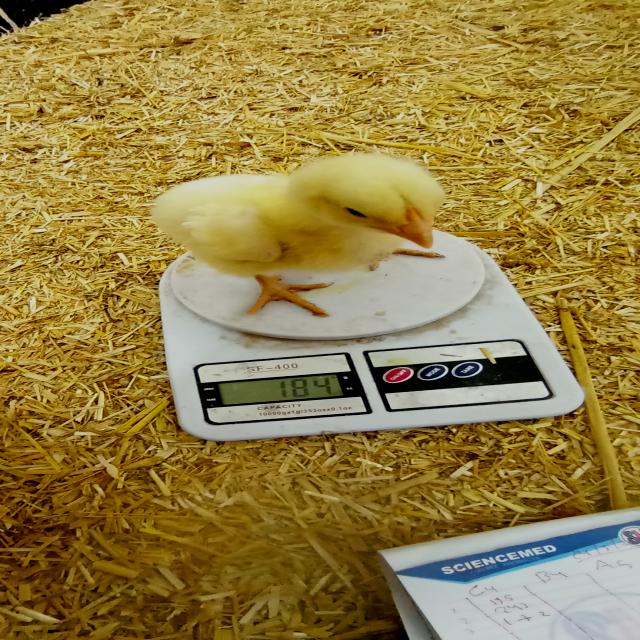
Weight: 184 g